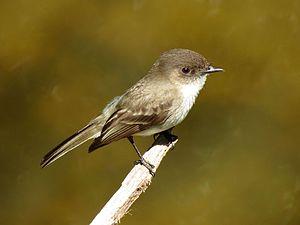
Le Moucherolle phébi est une espèce d'oiseau appartenant à la famille des Tyrannidae.